Diocesan museum

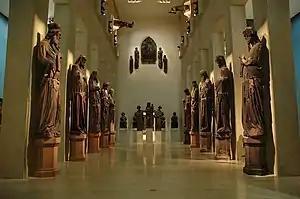
The Sculpture Hall of the Augustiner Museum, Freiburg.

A diocesan museum is a museum for an ecclesiastical diocese, a geographically based division of the Christian Church.